Danish Brigade in Sweden

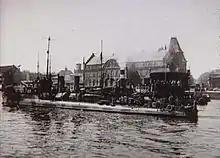
"HDMS" Havkatten of the Danish Flotilla in Copenhagen, May 1945

The Swedish government loaned 25 million kroner to the Danish legation to fund the training and arming of the Brigade. Enrollment was on a voluntary basis. The Danish soldiers from Roskilde formed the nucleus of the new force. Almost 5,000 Danes, including around 750 Jews who had escaped occupied Denmark, enlisted. The Danish soldiers were equipped with Swedish Mauser m/96 long rifles and bayonets.